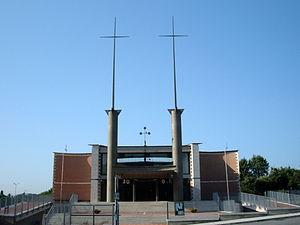
L'église San Liborio est une église de Rome située dans le quartier Ponte Mammolo, via Diego Fabbri. Elle est dédiée à Saint Liboire, évêque du Mans entre 348 et 397.